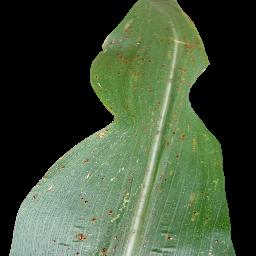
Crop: corn
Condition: (maize)_common_rust